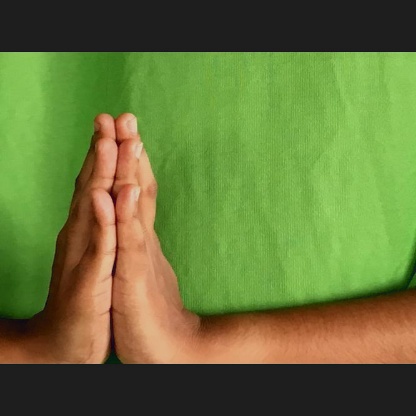
Mudra: Anjali